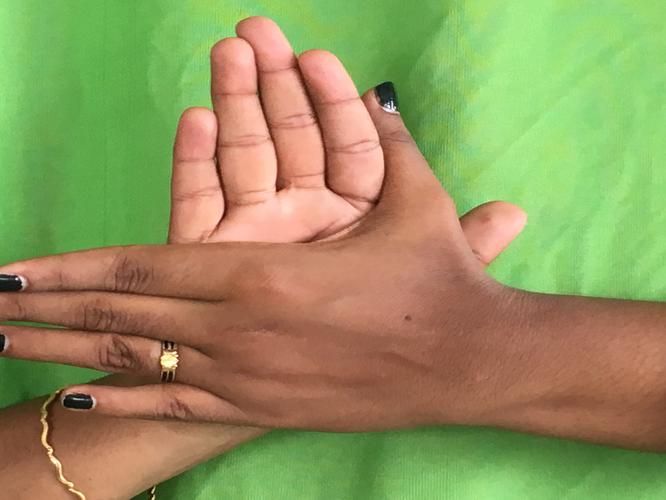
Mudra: Chakra
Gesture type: double_hand